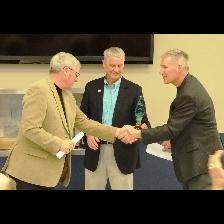
Label: Human